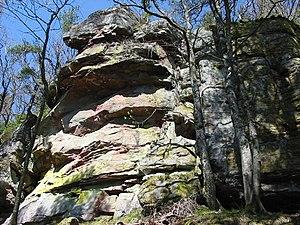
Le sentier de grande randonnée 533 parcourt le Massif des Vosges sur son versant lorrain jusqu’au col du Luthier avant de poursuivre vers les Vosges comtoises. Il commence à de Sarrebourg en Lorraine mosellane pour se terminer à Évette-Salbert dans le pays de Belfort. Son balisage est un rectangle vert foncé.
Le massif du Kemberg est un alignement de modestes hauteurs boisées des Vosges, bordant à l'ouest la vallée de la Meurthe dans sa partie comprise entre Saulcy et Saint-Dié. D'un point de vue traditionnel, il ne comprend pas son avancée septentrionale, nommée la ou les roche Saint-Martin.